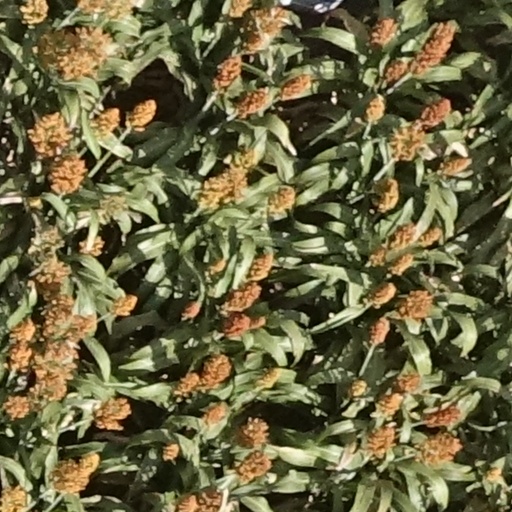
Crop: sorghum